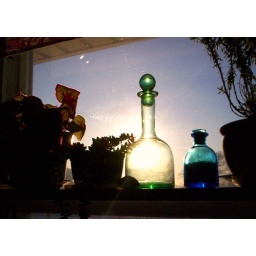
Bottles and plants in the kitchen window.